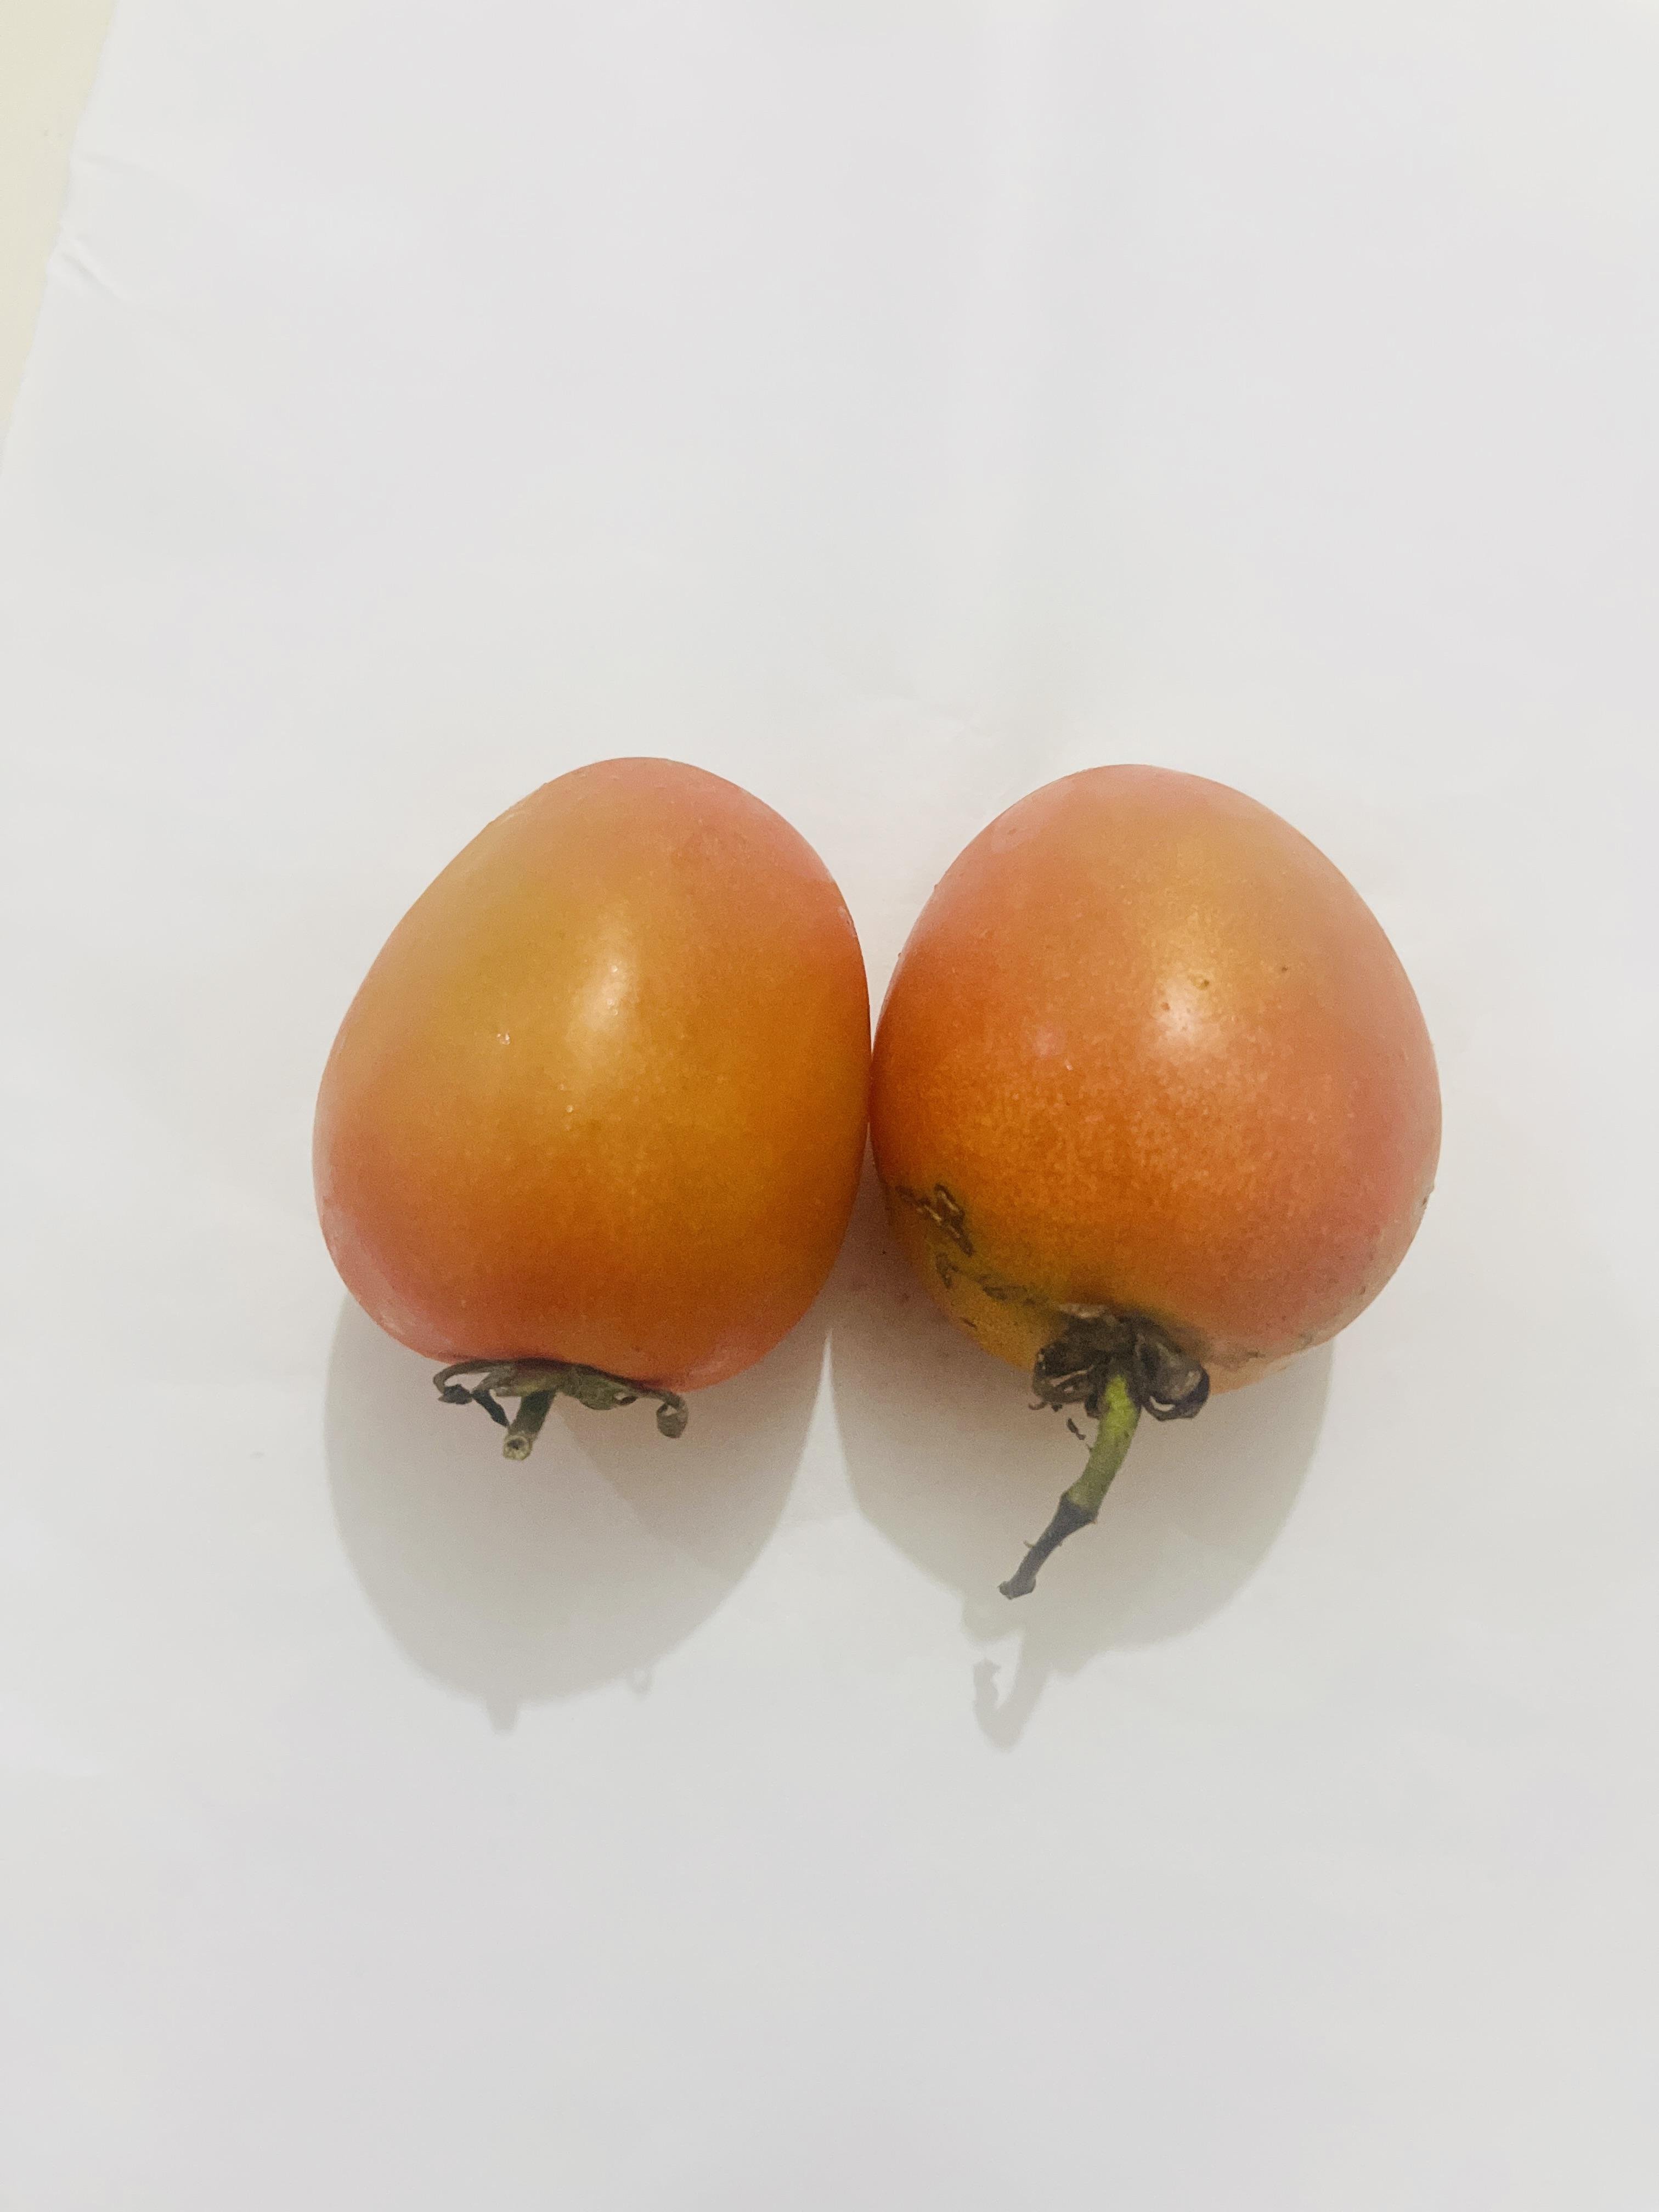
Label: Tomato